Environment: real
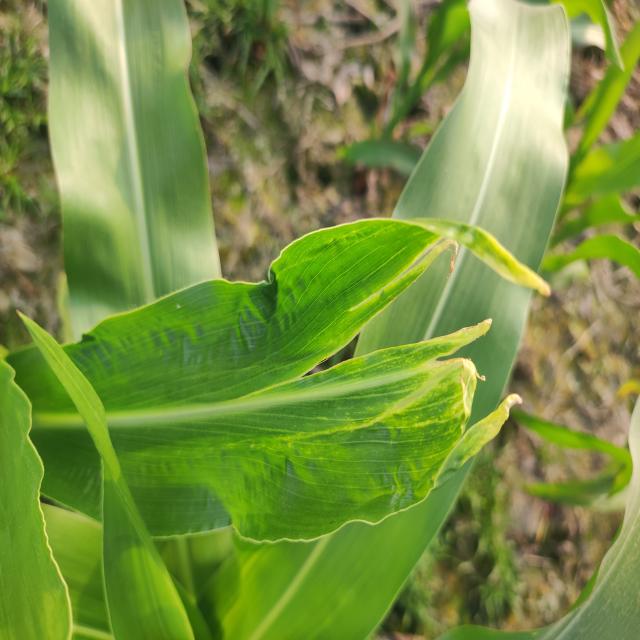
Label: fall_armyworm